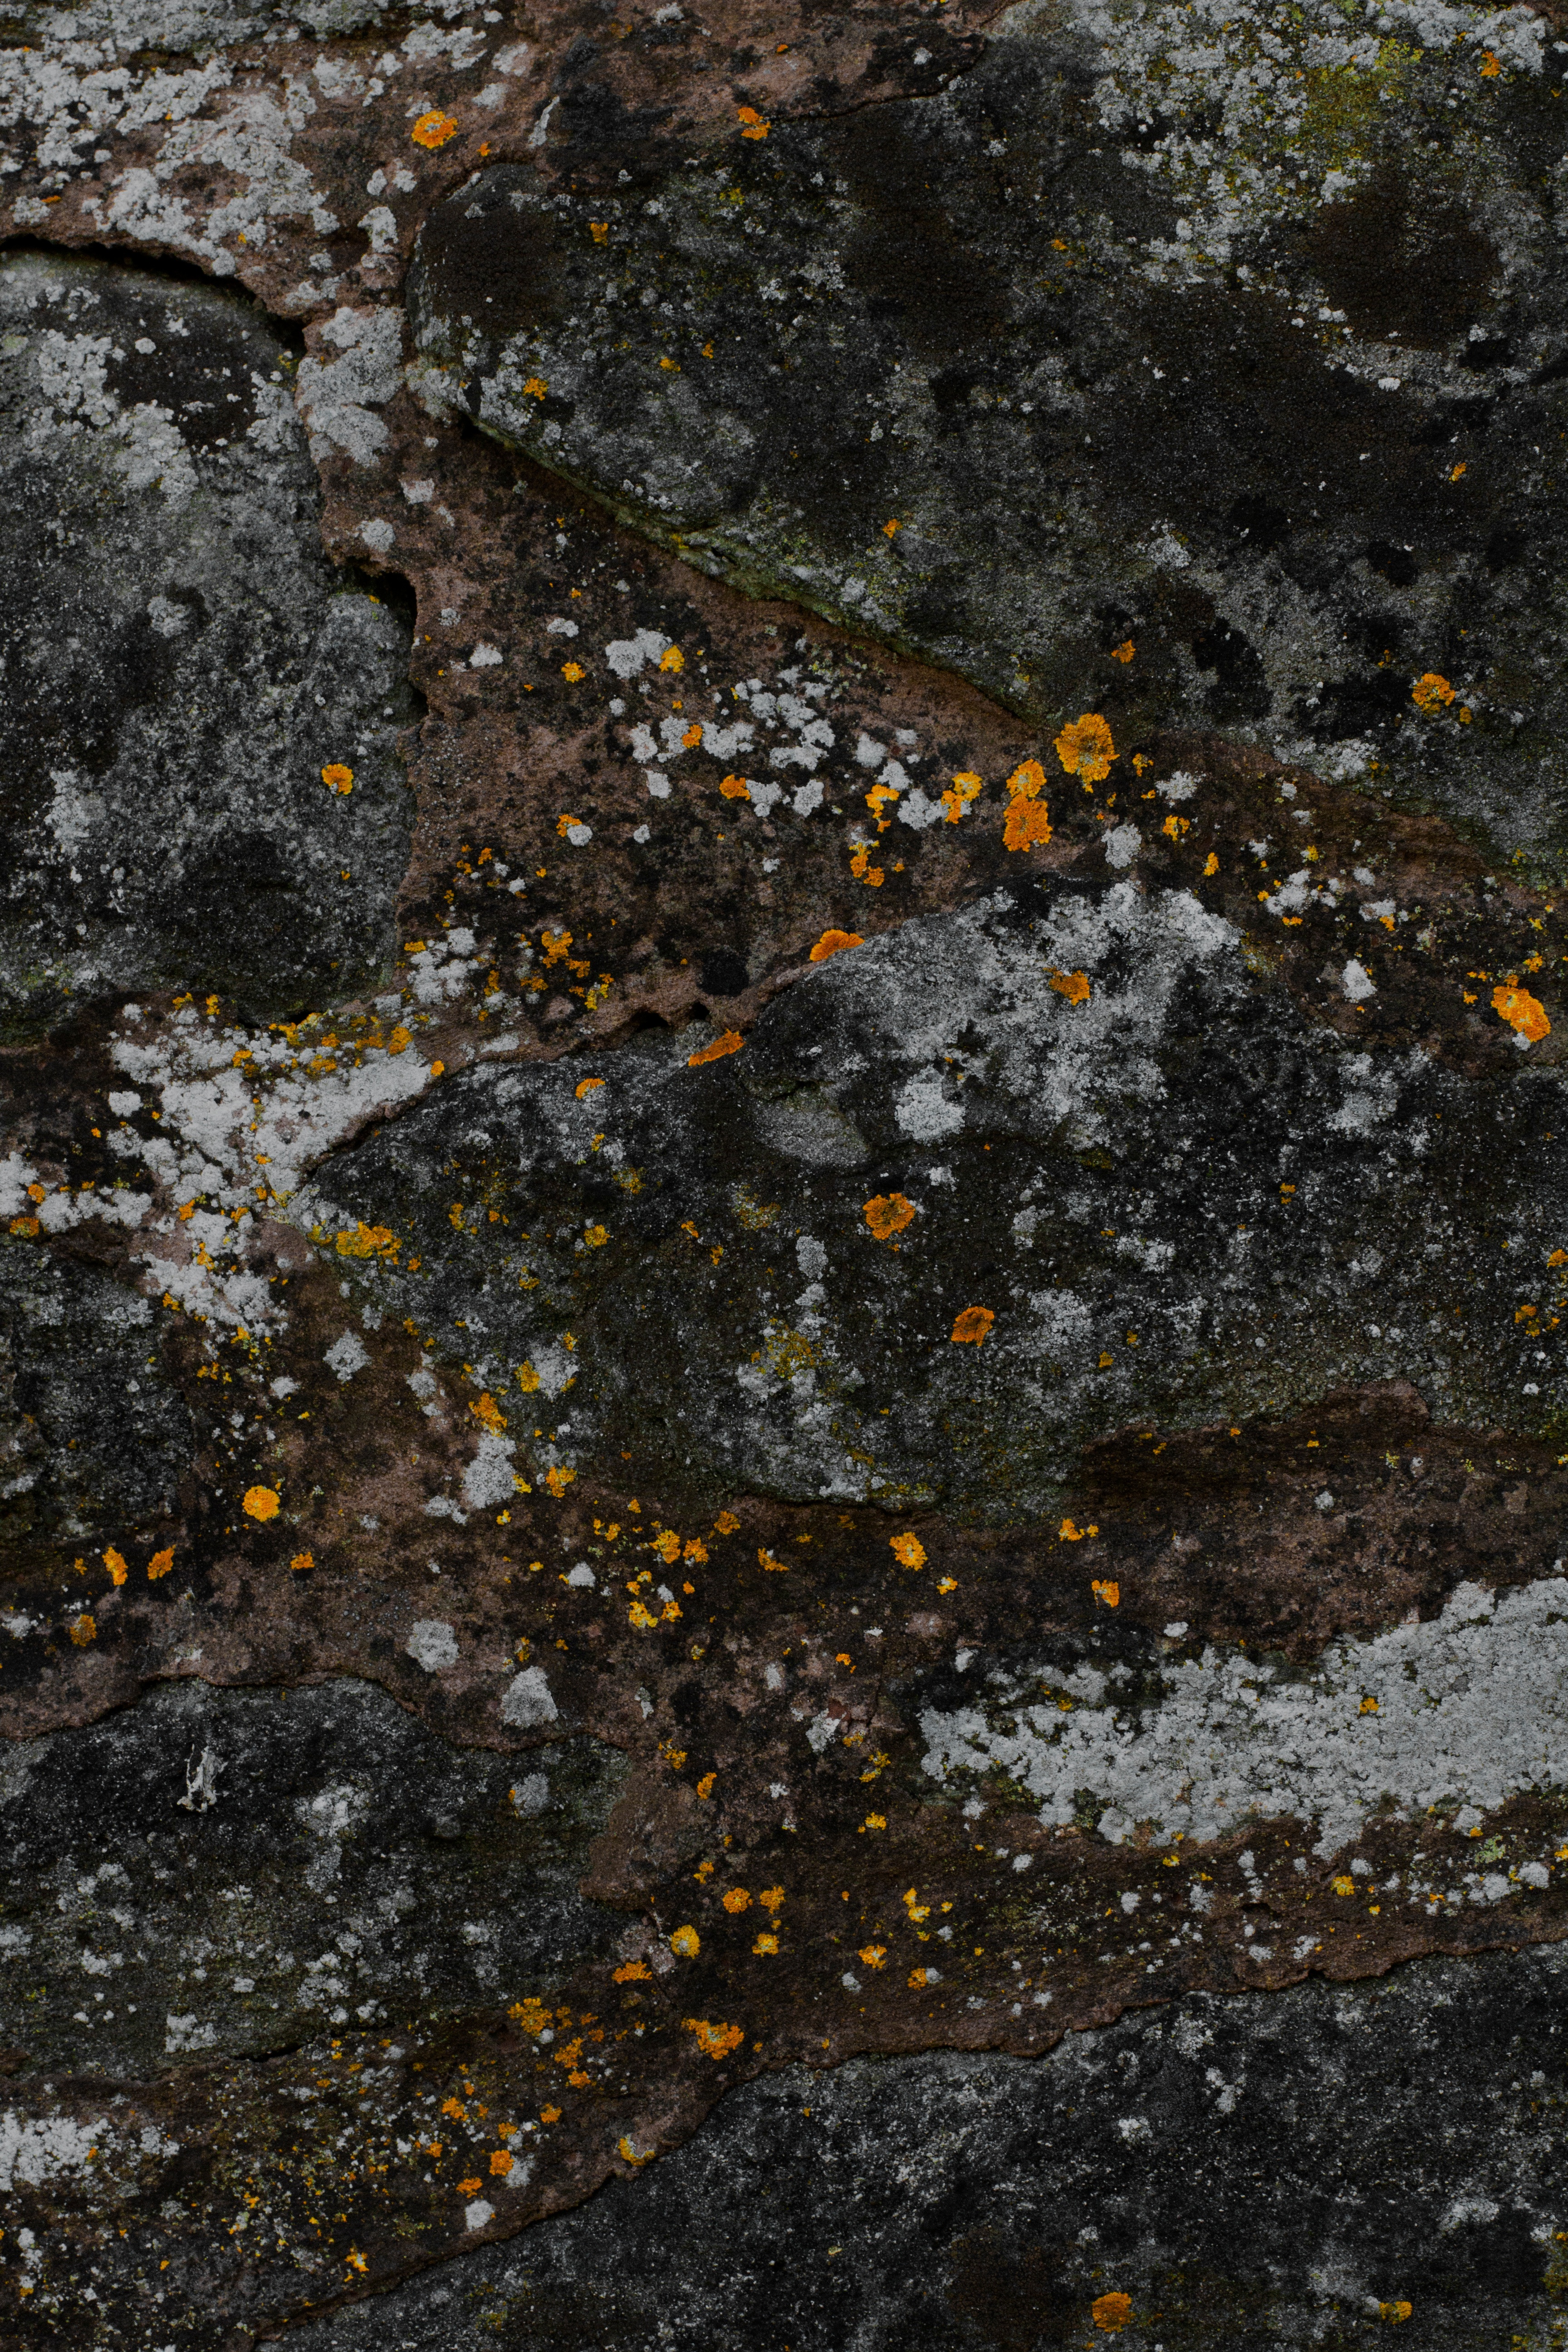
nature, rock, sunlight, texture, leaf, asphalt, green, autumn, soil, material, geology, road surface